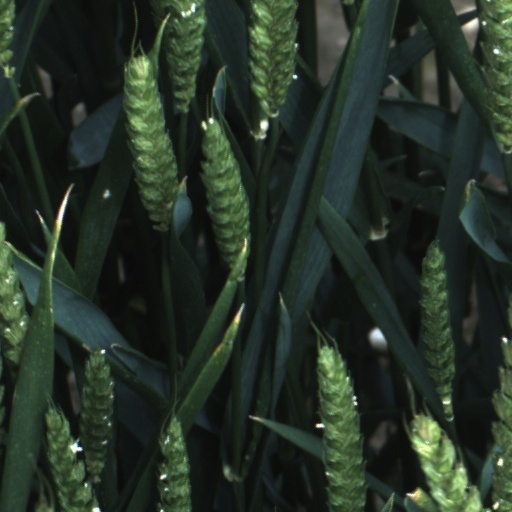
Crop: wheat